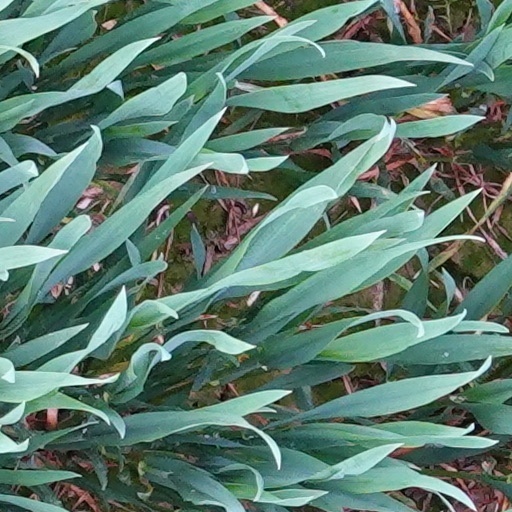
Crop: wheat